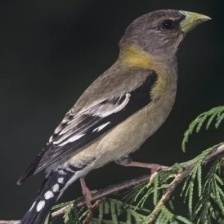
Species: EVENING GROSBEAK
Scientific name: COCCOTHRAUSTES VESPERTINUS